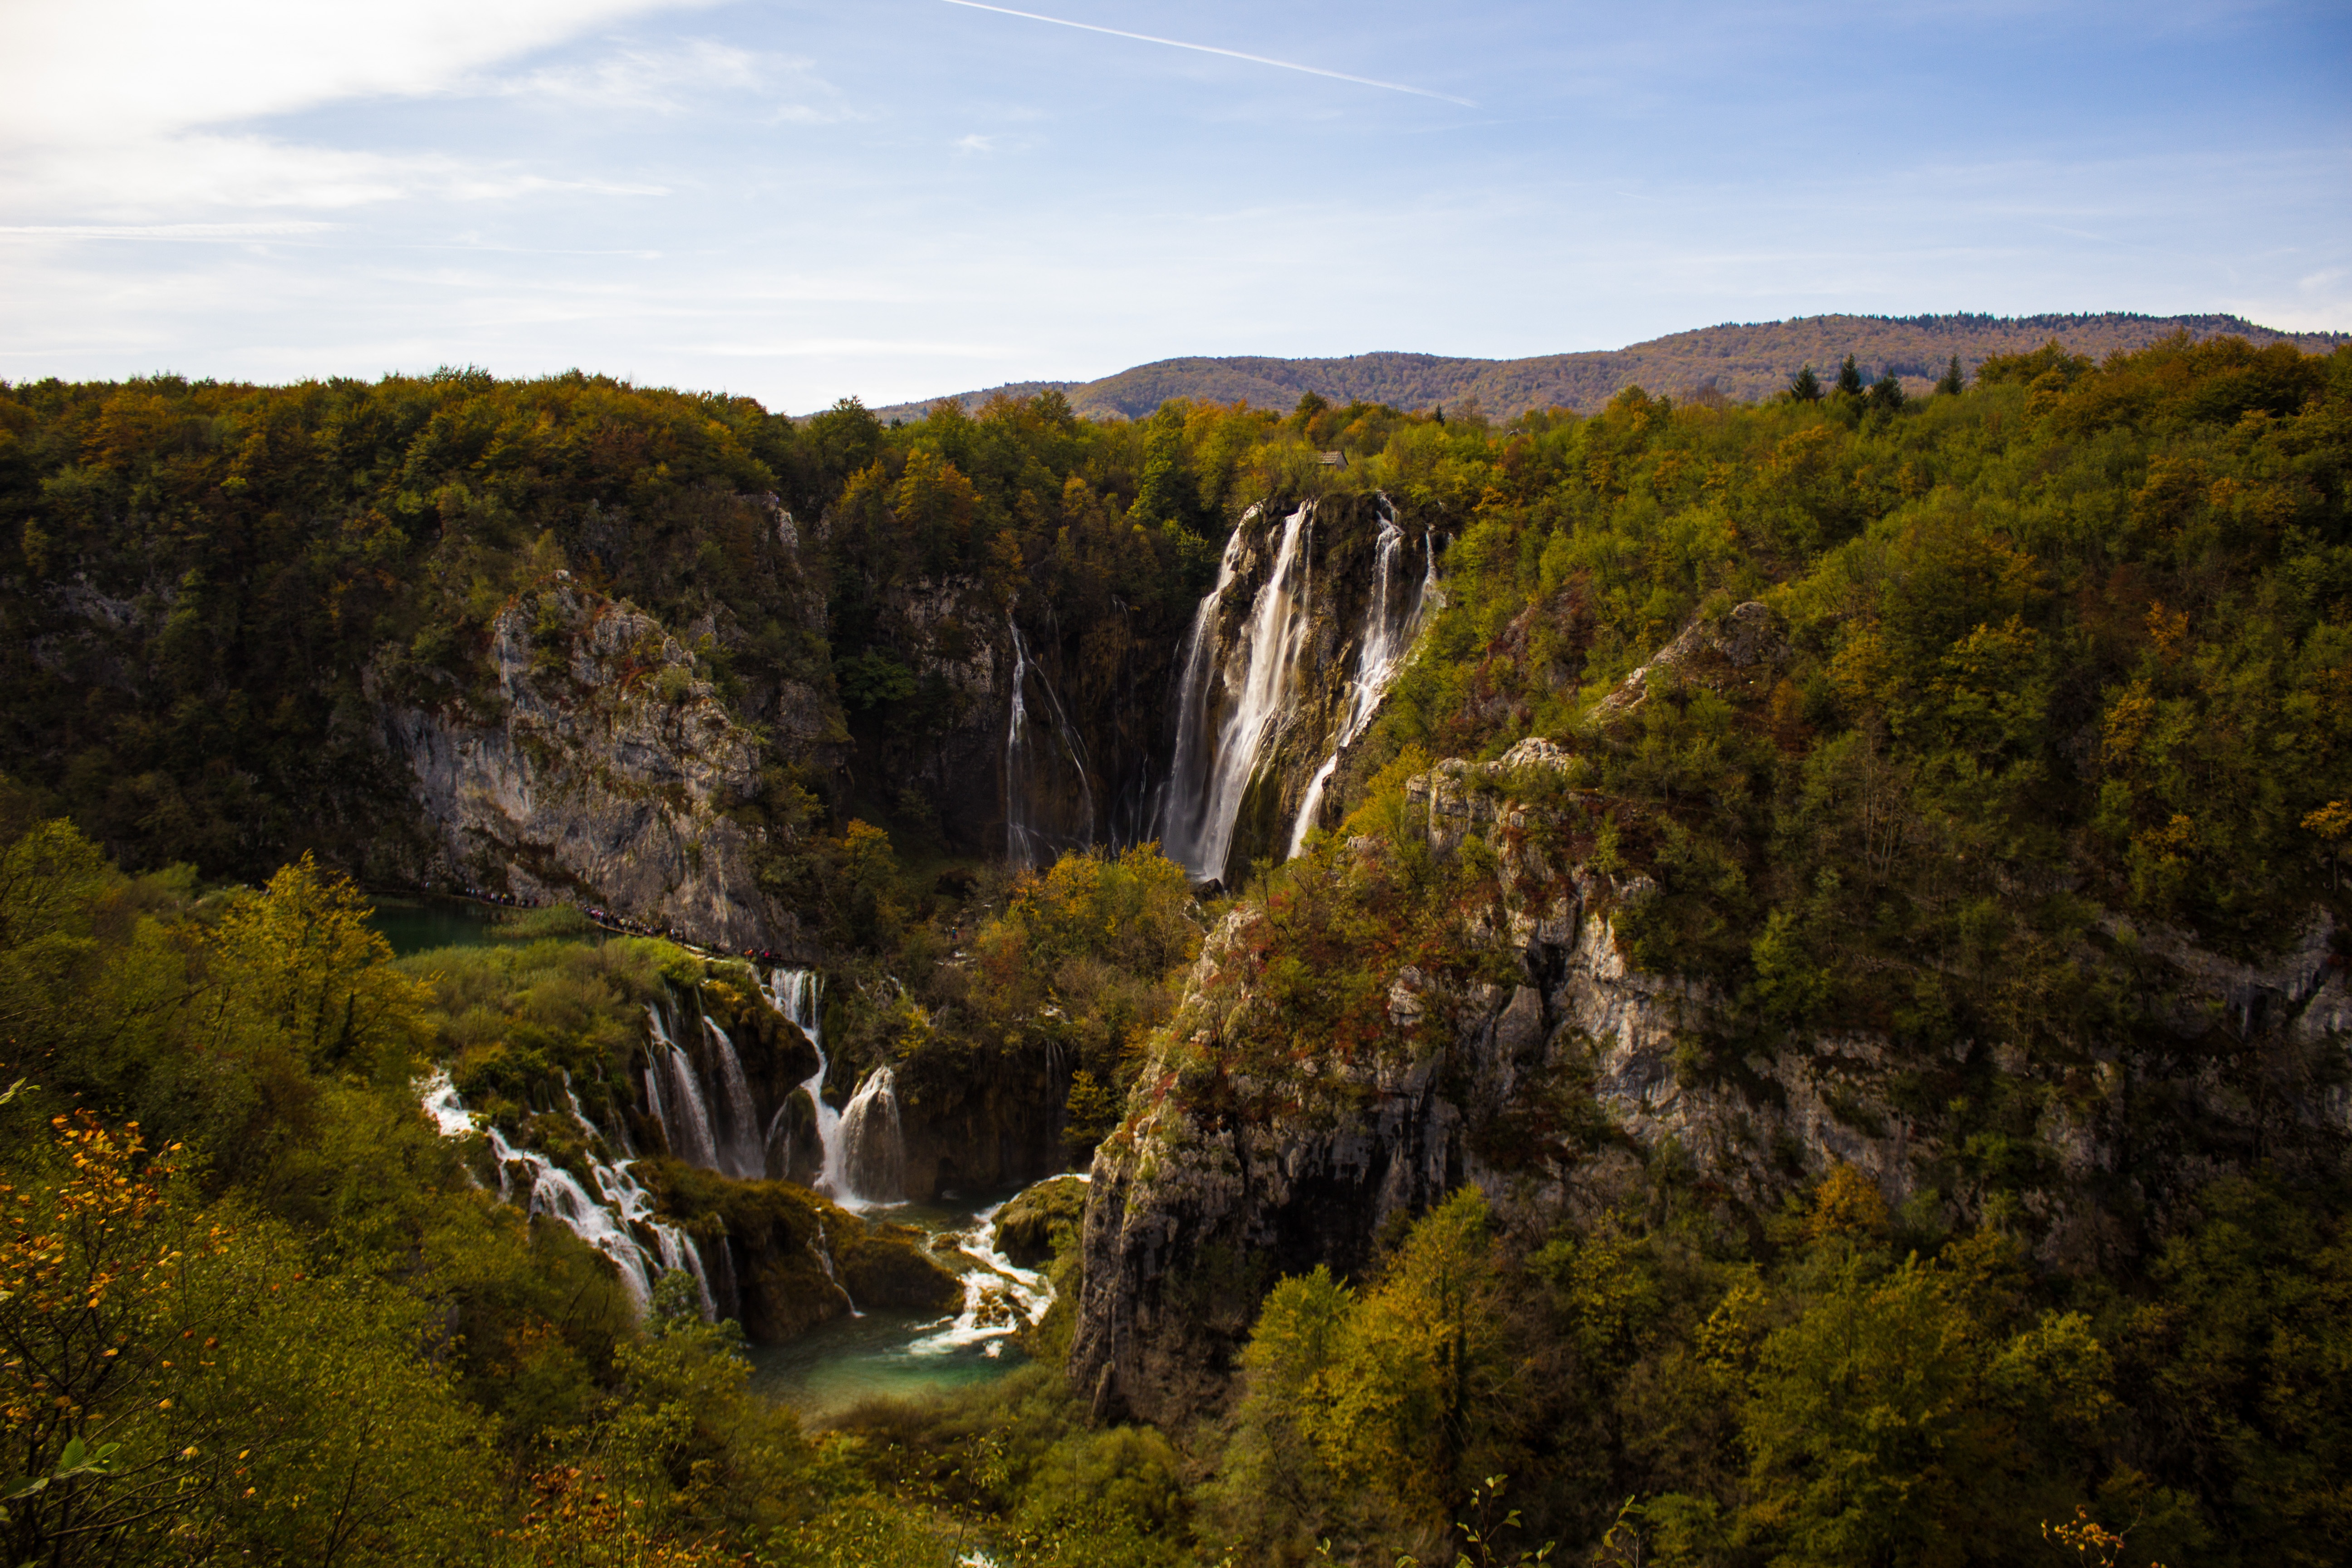
landscape, tree, water, nature, forest, waterfall, wilderness, lake, cliff, green, cascade, autumn, park, blue, terrain, body of water, croatia, water feature, plitvice